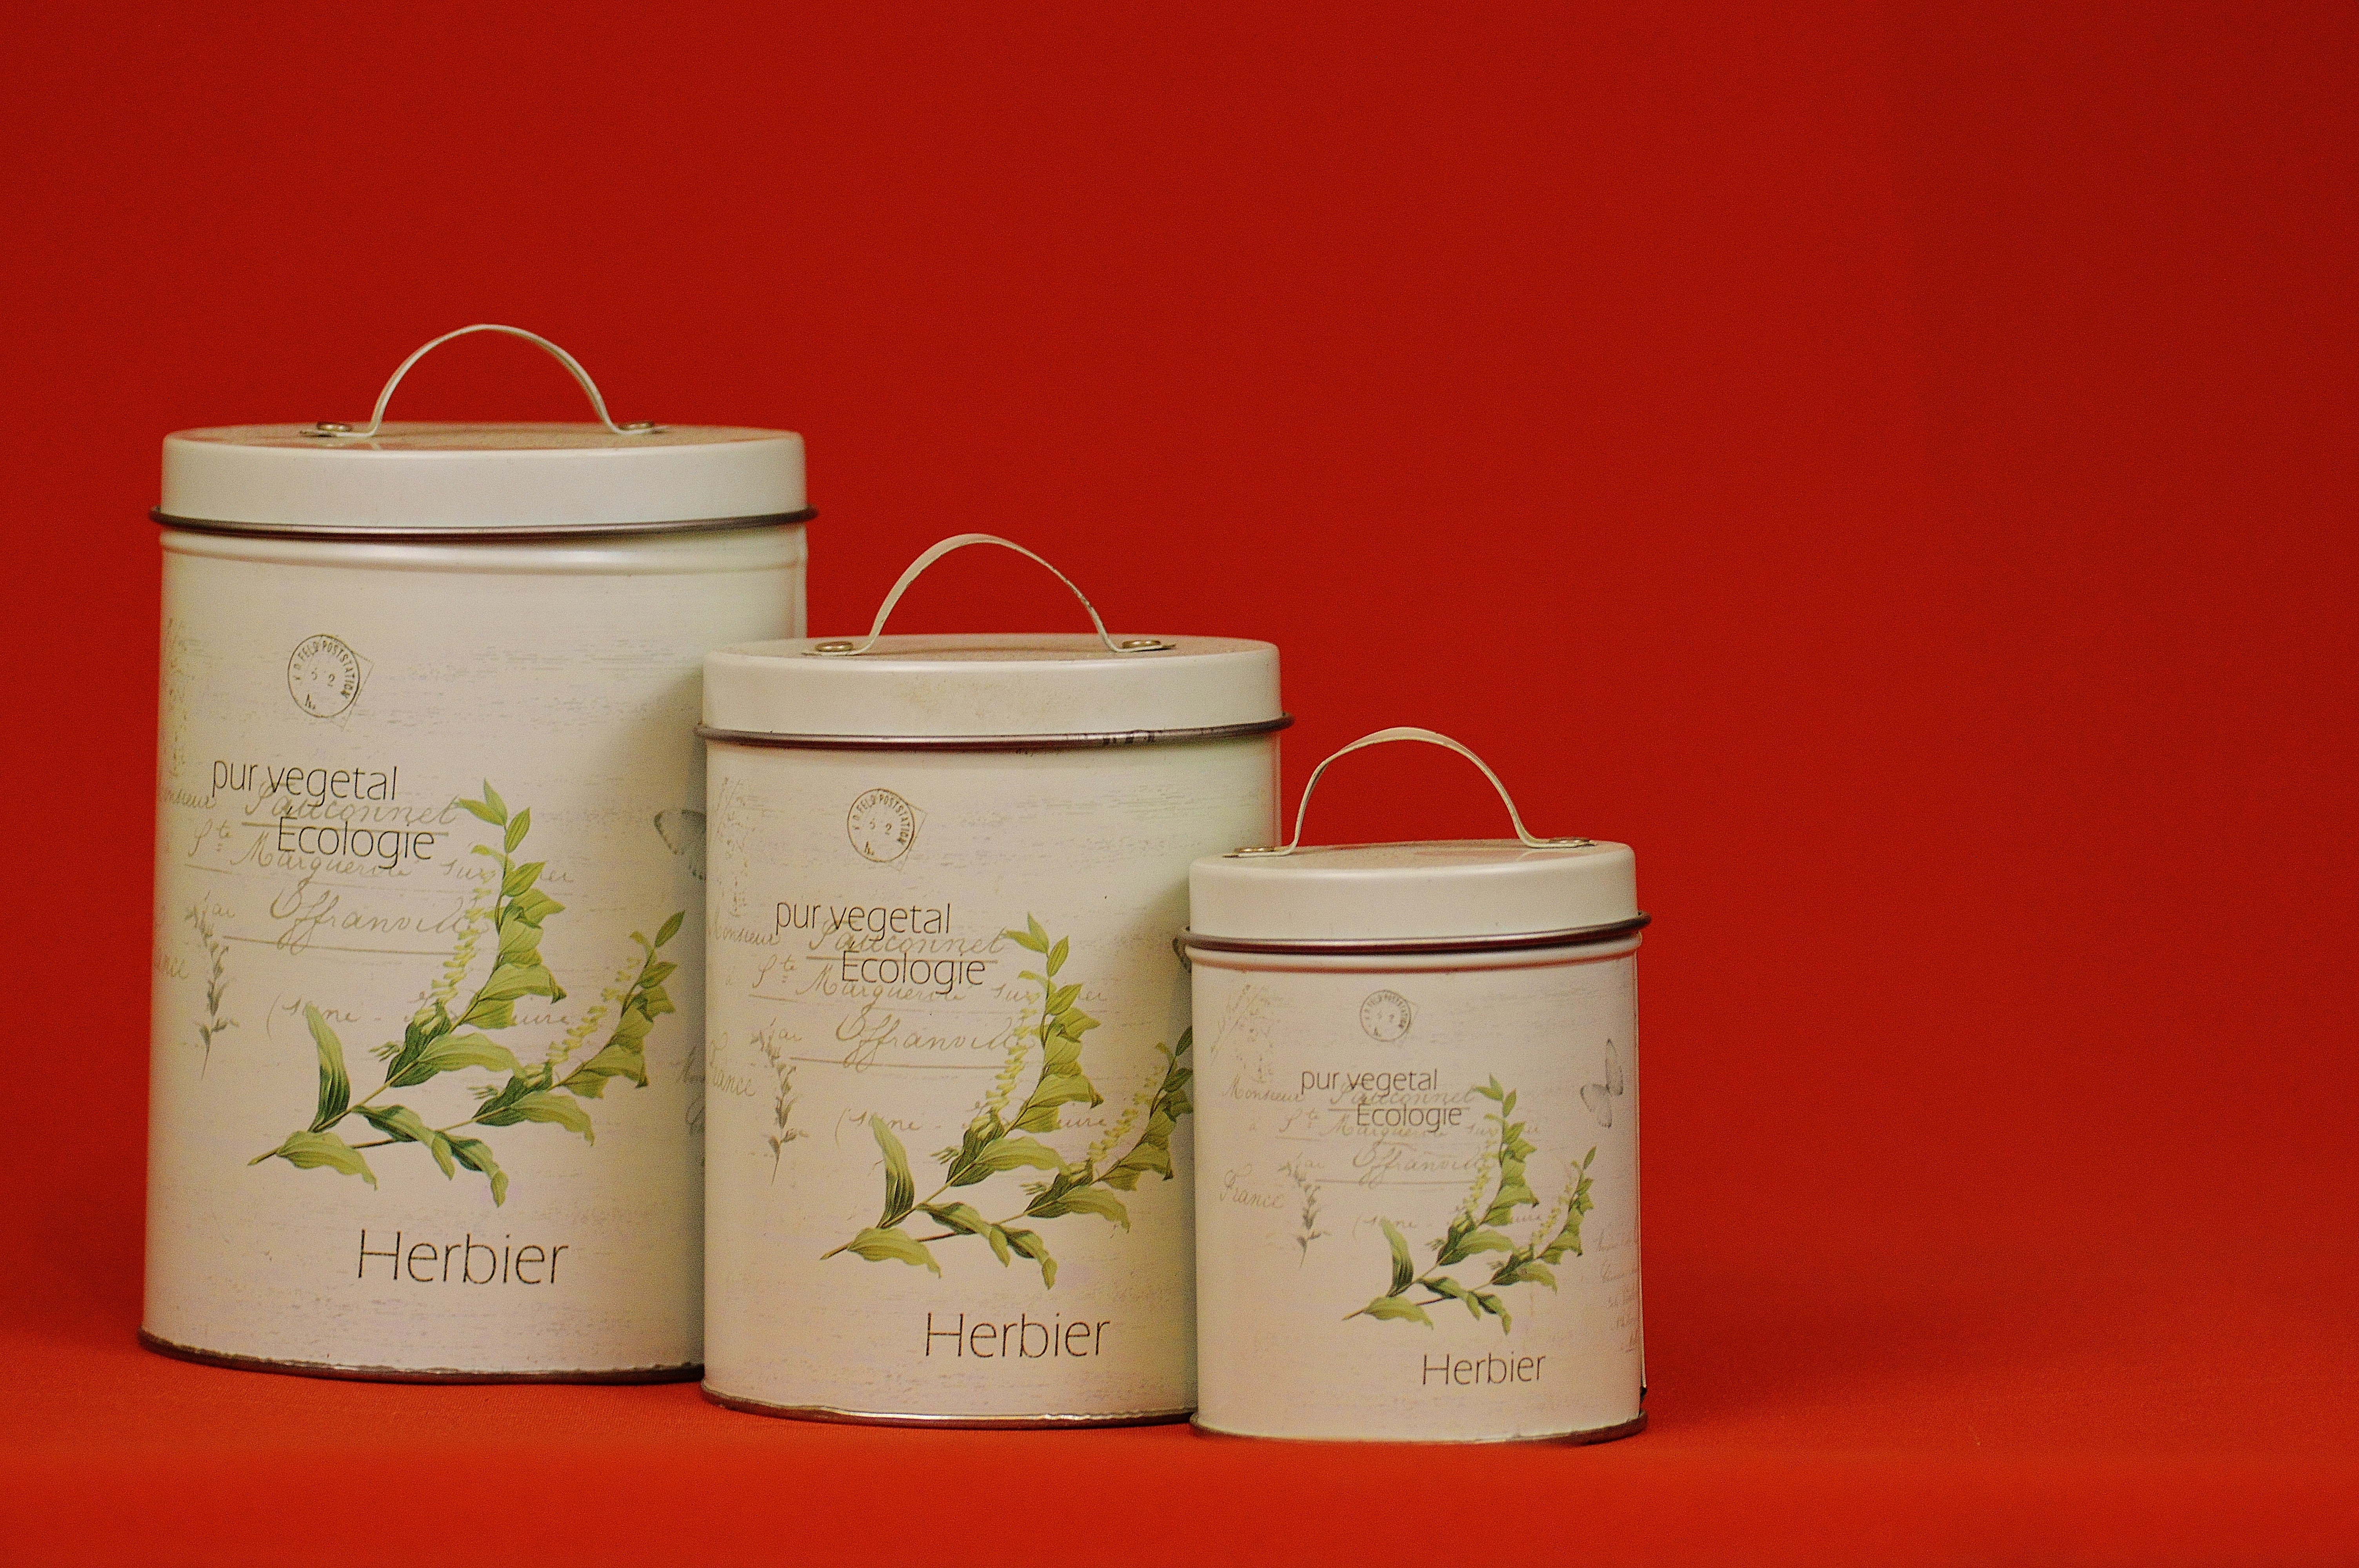
store, vessel, ceramic, candle, lighting, material, storage, product, container, decorative, rifle, cans, flowerpot, practical, kuchendeko, storage jars